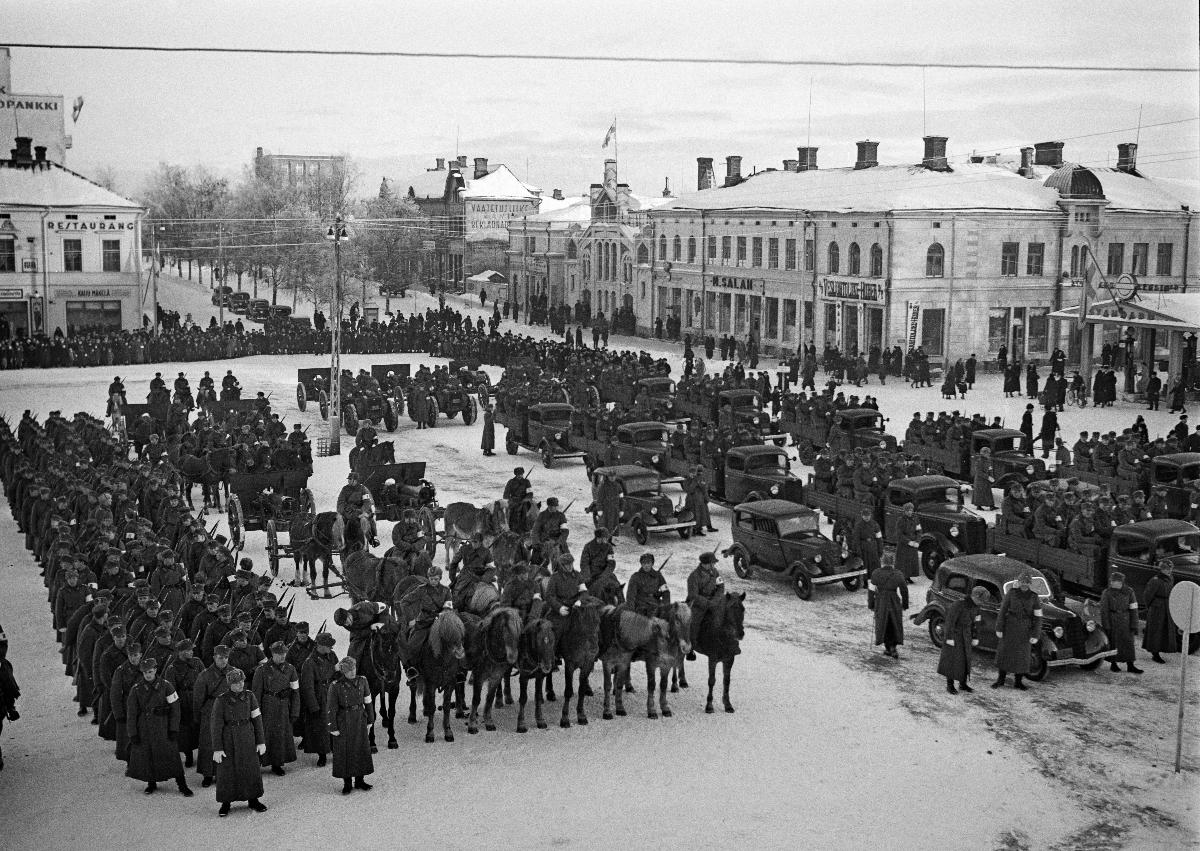
Suomen vapaussodan 20-vuotisjuhlat
Finska frihetskrigets 20-årsfestligheter; The 20th Anniversary of Finnish Civil War
sisällön kuvaus: Suomen vapaussodan (sisällissodan) 20-vuotisjuhlat Vaasassa 28.1.1938. Joukot Vaasan torilla. content description: The 20th Anniversary of the Finnish Civil War celebrations in Vaasa 28.1.1938. The troops on Vaasa Square. innehållsbeskrivning: Finska frihetskrigets (inbördeskrigets) 20-årsfestligheter i Vasa 28.1.1938. Trupperna på Vasa torg.
Kuvaaja: Sundström, Hugo, kuvaaja
Vuosi: 1938
Paikka: Suomi, Pohjanmaa, Vaasa
Aiheet: HBL; Suomen sisällissota; sisällissodat; vapaussota; vuosijuhlat; Finnish Civil War; civil wars; war of liberty; war of freedom; war of independence; citizen war; anniversaries; finska inbördeskriget; inbördeskrig; Finlands inbördeskrig; frihetskriget; brödrakriget; årsfester